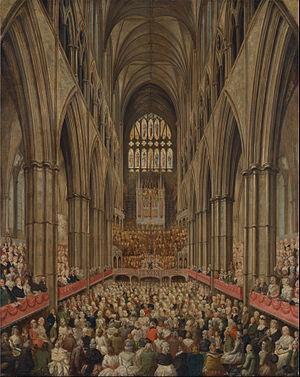
Le Festival Haendel ou Handel Commemoration a eu lieu à l'abbaye de Westminster en 1784, pour célébrer le vingt-cinquième anniversaire de la mort de Georg Friedrich Haendel en 1759.